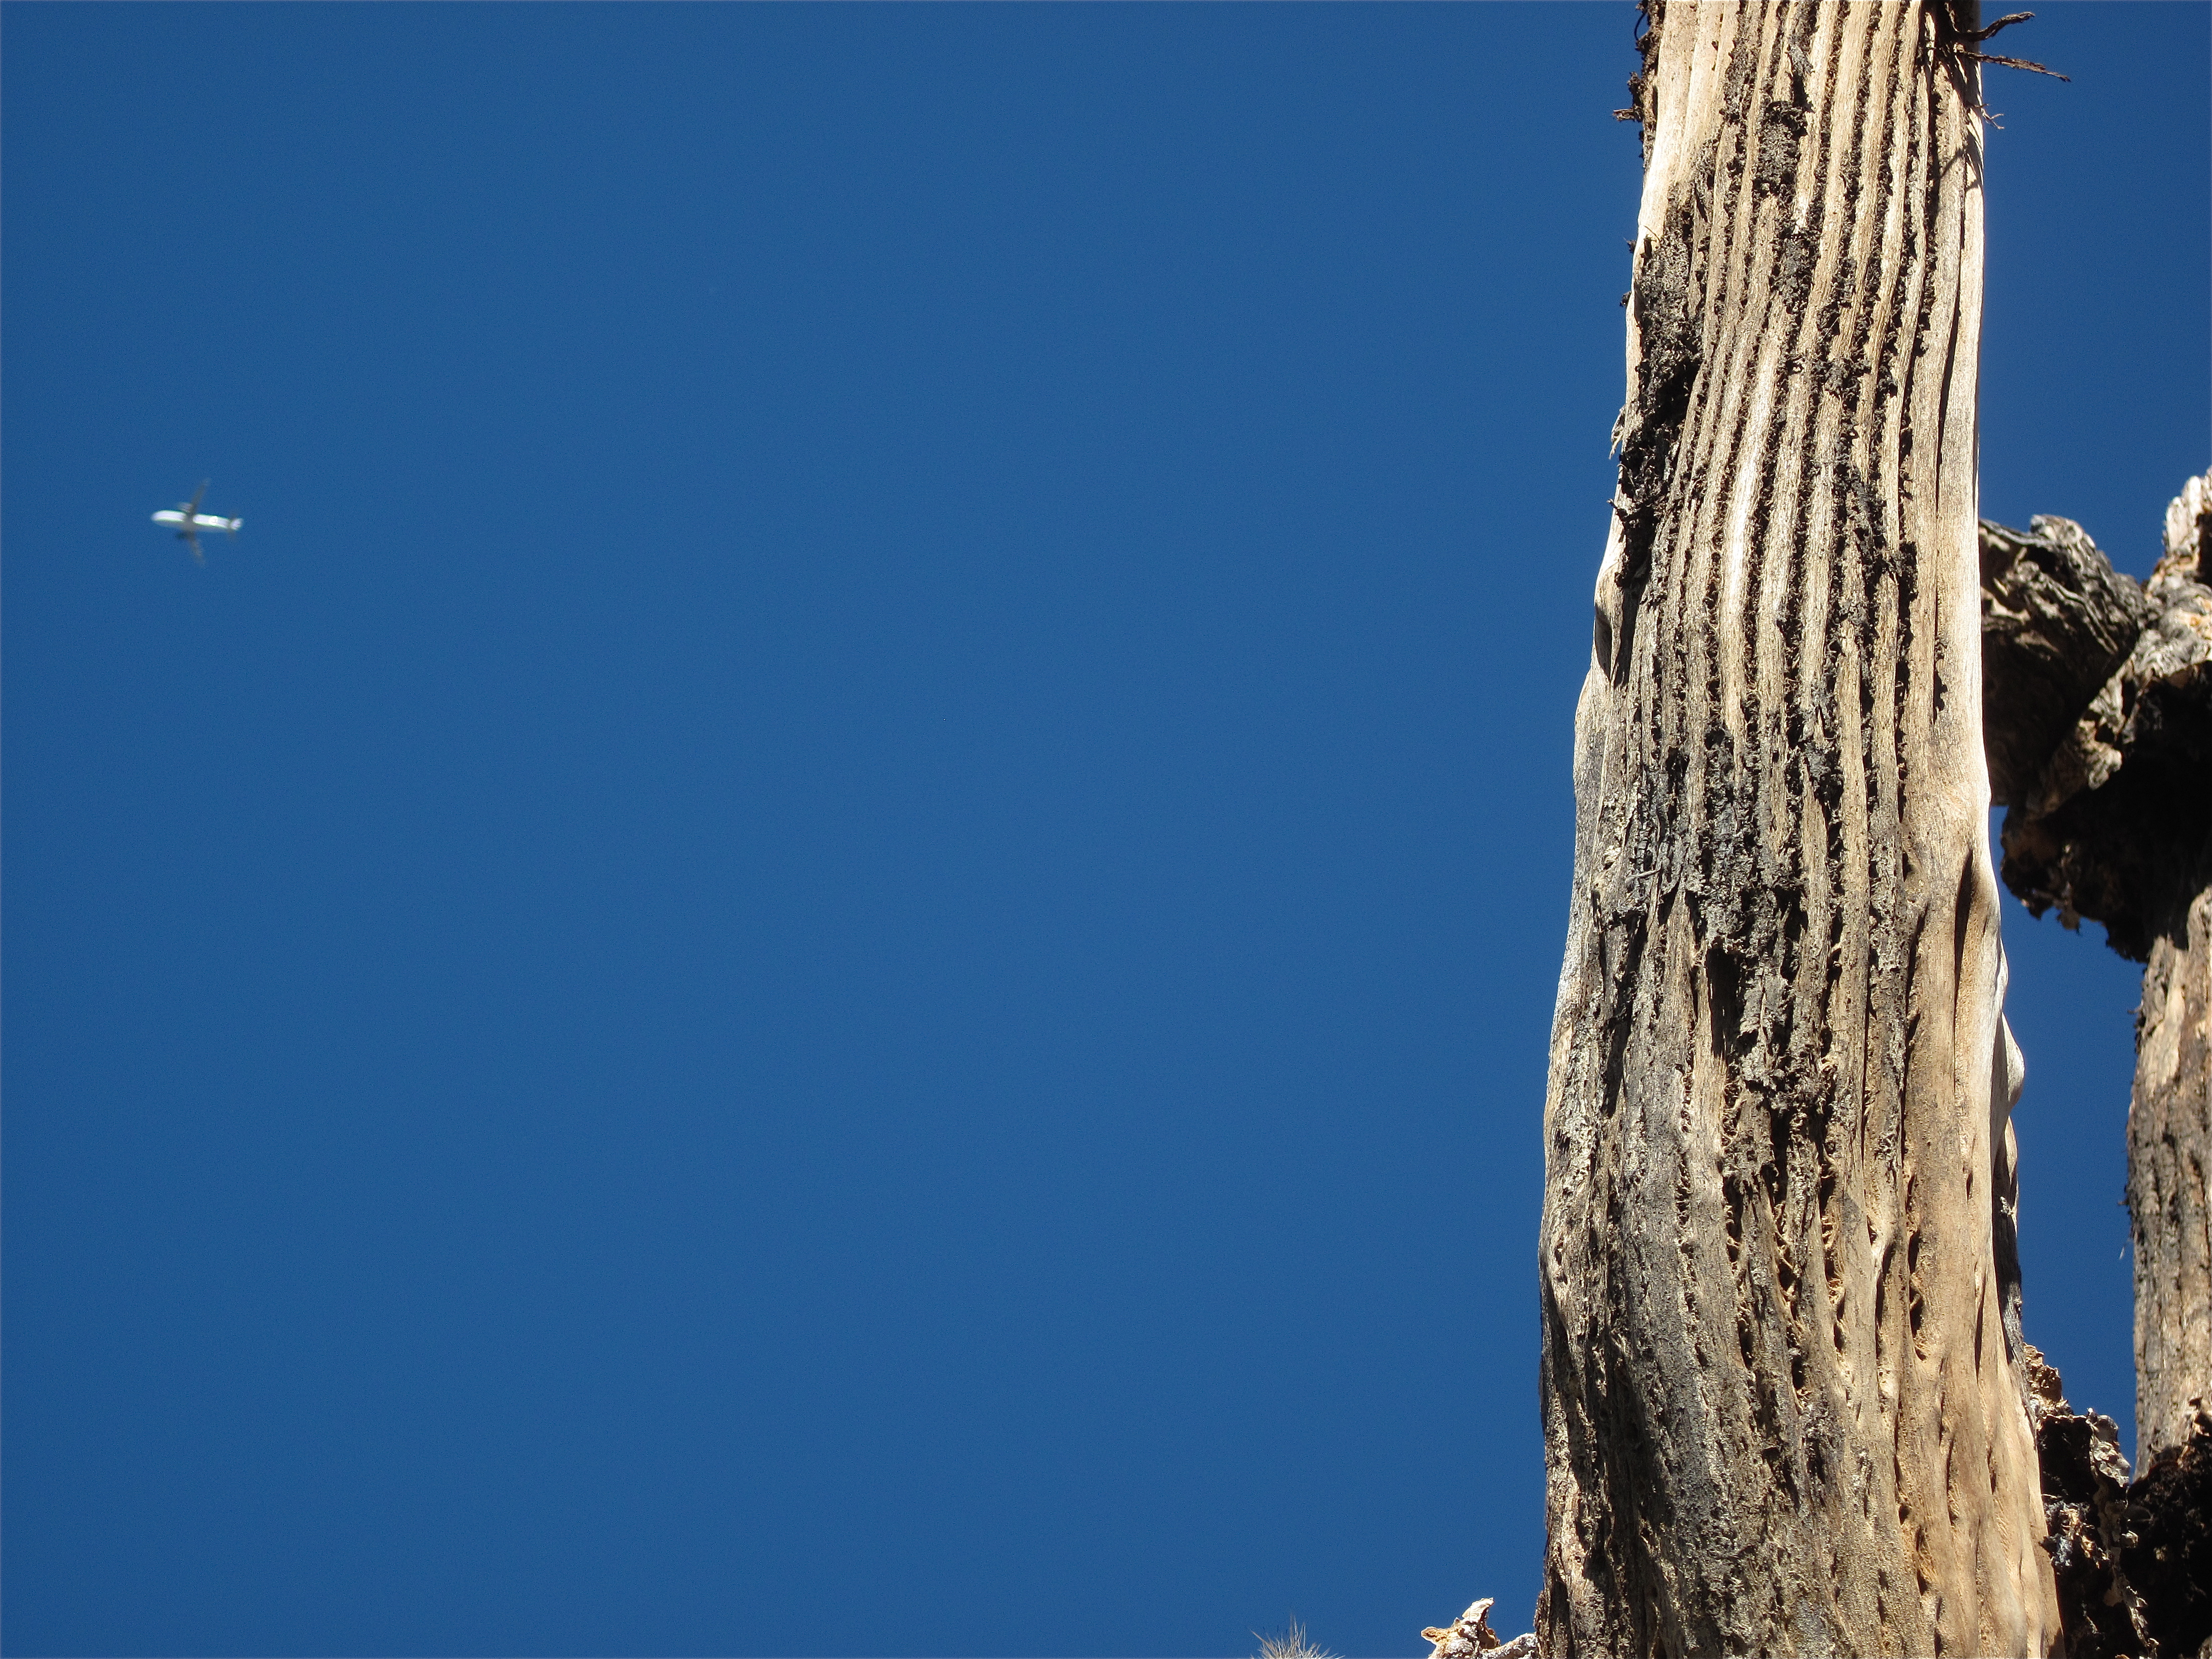
tree, cactus, sky, sunlight, reflection, blue, arizona, woody plant